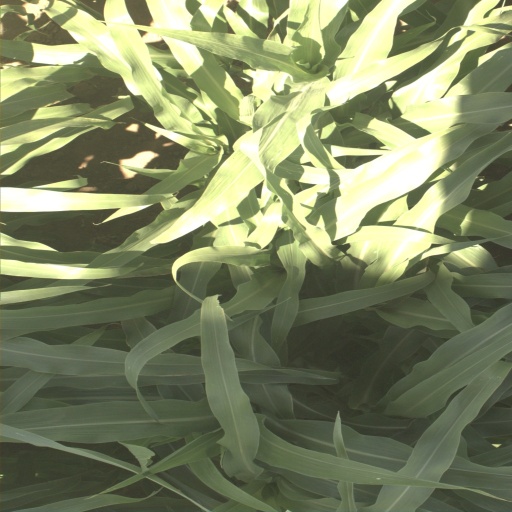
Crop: sorghum